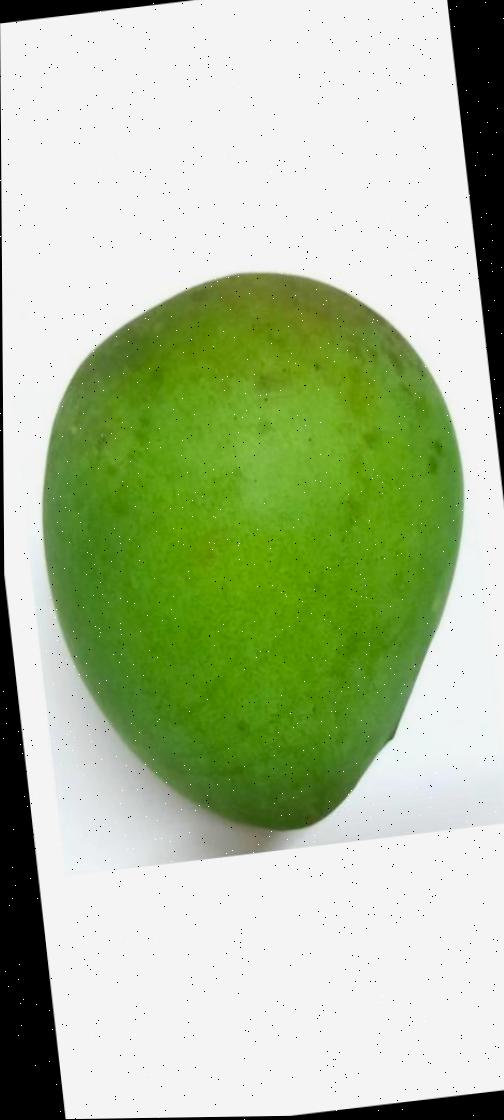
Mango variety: Harivanga